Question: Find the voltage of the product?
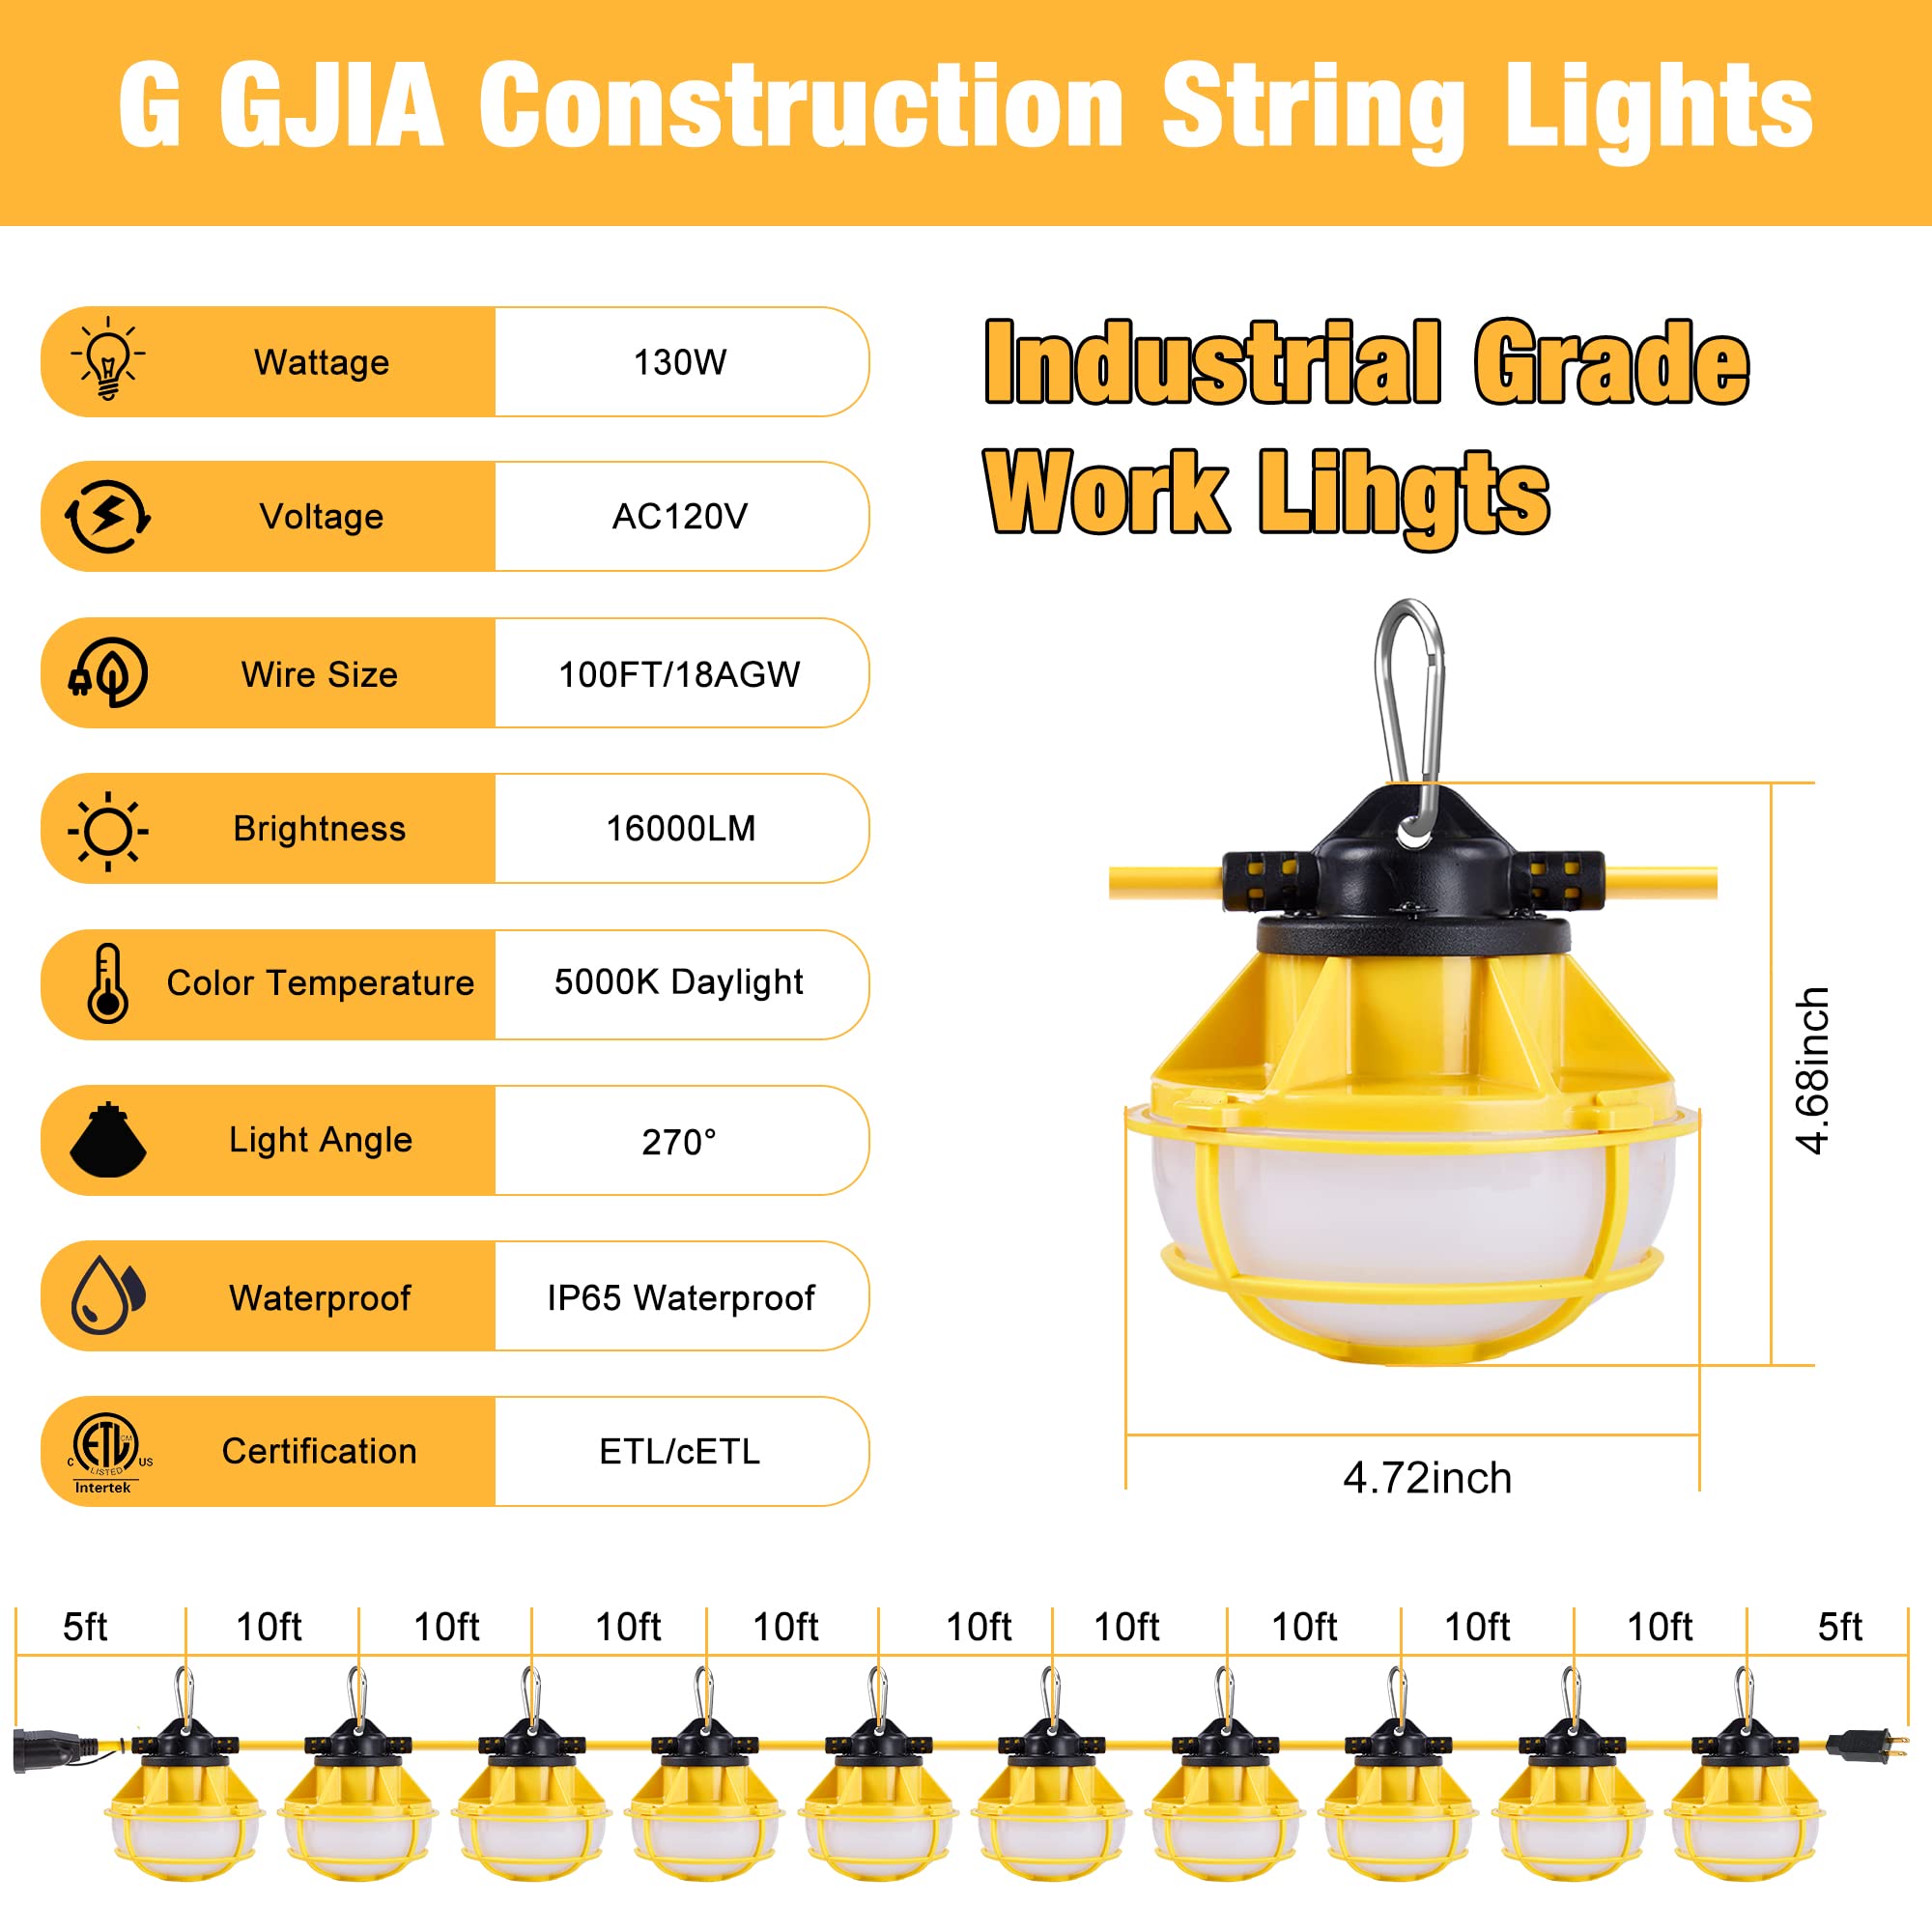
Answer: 120.0 volt